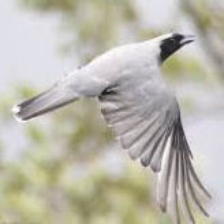
Species: GREY CUCKOOSHRIKE
Scientific name: CORACINA CAESIA